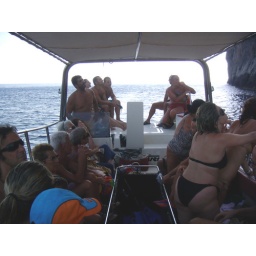
Captain spiros and glass bottom boat alexandros - excursion in cave hitra - kythira 2007